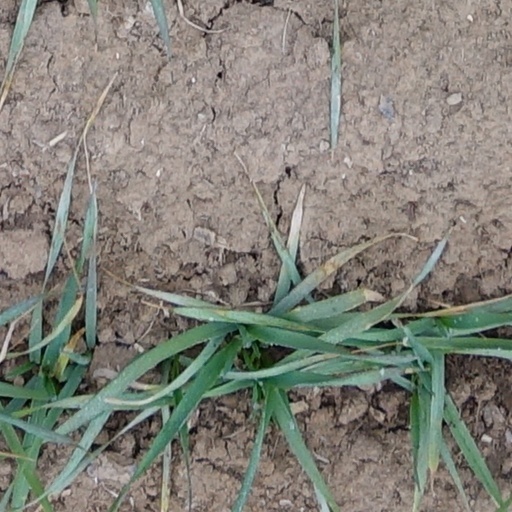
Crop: wheat